Vimanam (2023 film)

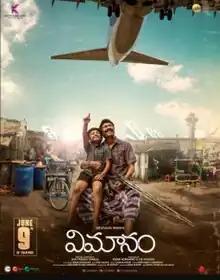
Theatrical release poster

Vimanam is a 2023 Indian Telugu-language drama film written and directed by Siva Prasad Yanala. It features Samuthirakani and Master Dhruvan in lead roles It was produced by Kiran Korrapati and Zee Studios.